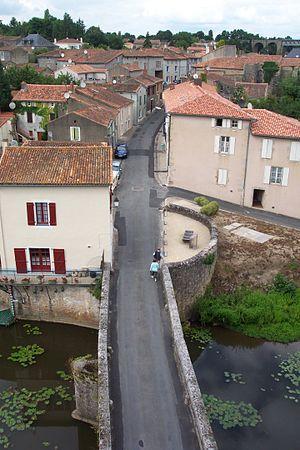
Parthenay est une commune du centre-ouest de la France située dans le département des Deux-Sèvres, dont elle est l'une des deux sous-préfectures, en région Nouvelle-Aquitaine.